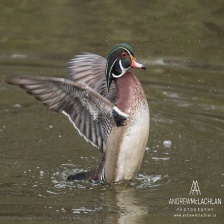
Species: WOOD DUCK
Scientific name: AIX SPONSA
ImageNet parent category: drake